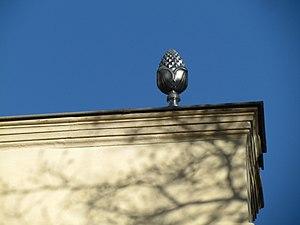
Épis pinacle
Le Plantier de Costebelle est une maison d’architecture néo-palladienne construite à partir de 1857 par la baronne Hortense Pauline Husson de Prailly. Située dans la commune de Hyères-les-Palmiers, dans le département du Var, sur le versant est du mont des Oiseaux et des collines de Costebelle, la propriété surplombe la rade d'Hyères, la presqu'île de Giens et les îles de Porquerolles et de Port-Cros. Lieu de villégiature dans la deuxième moitié du XIXᵉ siècle pour d’éminents ecclésiastiques, la « Villa des Palmiers » accueille également l’écrivain légitimiste Armand de Pontmartin. Mais la plus illustre visite à ce jour reste le passage à la Villa des Palmiers, de la reine Victoria accompagnée de la princesse Henri de Battenberg, en 1892.